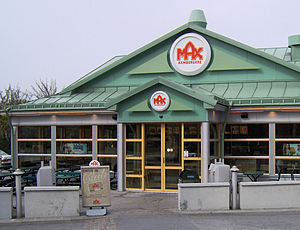
Max Hamburgerrestauranger
Maxs restaurant i Lund.
Max Hamburgerrestauranger AB er Sveriges næststørste kæde af hamburgerrestauranter og grundlagdes 1968 i Gällivare af Curt Bergfors. Max har 100 restauranter og omkring 3.000 ansatte.